Orezi

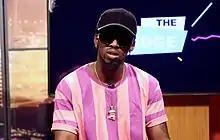

Esegine Allen (born 28 March 1986), better known by his stage name Orezi, is a Nigerian musician from Delta State. He rose to prominence with his song "Rihanna" in 2013.